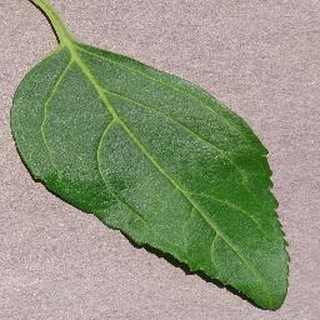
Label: healthy_cherry